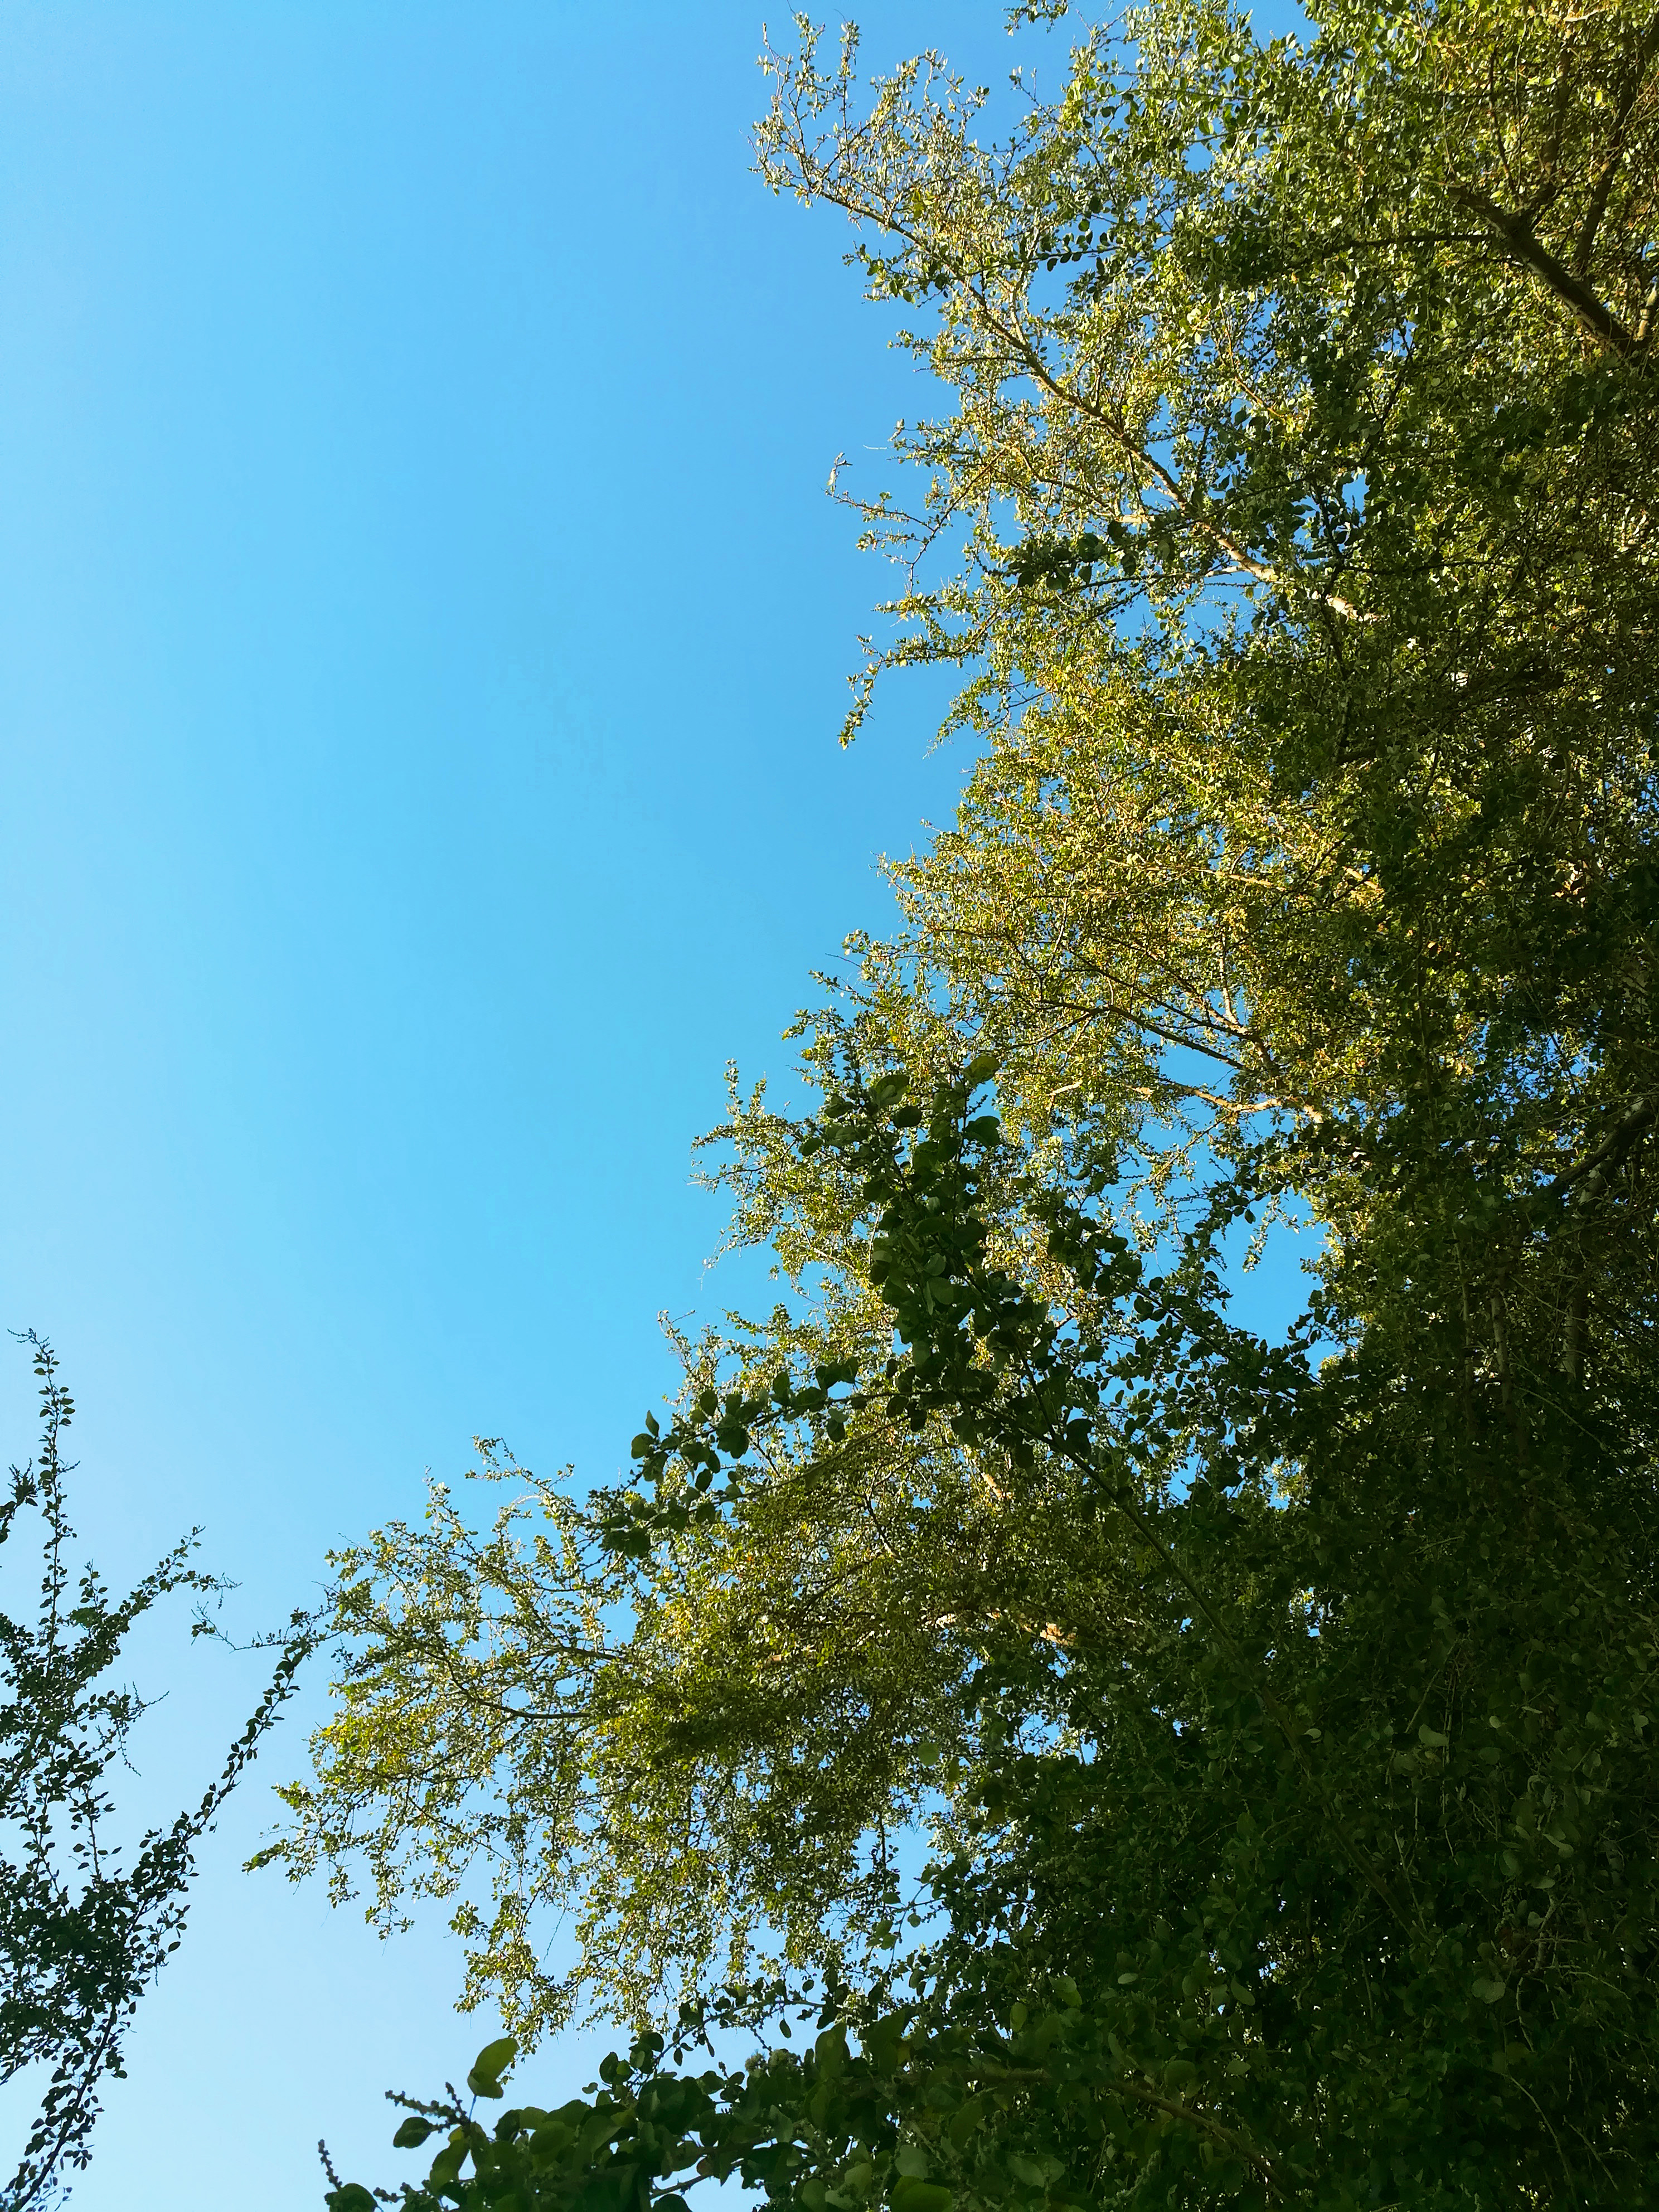
tree, sky, twig, natural landscape, trunk, Tints and shades, deciduous, electric blue, forest, temperate broadleaf and mixed forest, grass, larch, Northern hardwood forest, flowering plant, tropical and subtropical coniferous forests, plant stem, conifer, pine family, autumn